Mohammad Javad Zarif

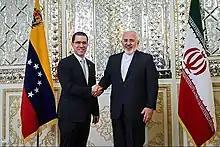
Zarif with Venezuela's Foreign Minister Jorge Arreaza, 2018

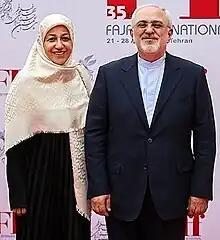
Zarif with his wife at 35th Fajr International Film Festival

On 29 April 2015, while appearing on "The Charlie Rose Show", Zarif was asked about the detention of Jason Rezaian, the "Washington Post" reporter held in Iran for the past nine months. He responded, "We do not jail people for their opinions[.]"